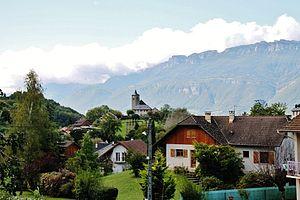
Le Village
Les Mollettes est une commune française située dans le département de la Savoie, en région Auvergne-Rhône-Alpes.